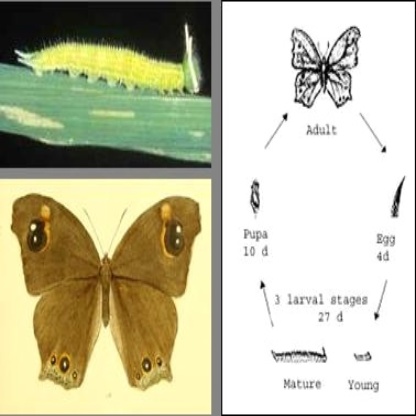
Nhãn: Sâu cuốn lá lớn ( Rice skipper)